Grand Rapids Air Force Station

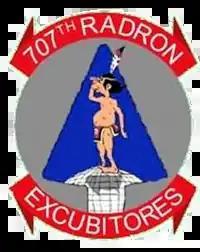
Emblem of the 707th Radar Squadron

Grand Rapids Air Force Station is a closed United States Air Force General Surveillance Radar station. It is located east-northeast of Grand Rapids, Minnesota. It was closed in 1963.